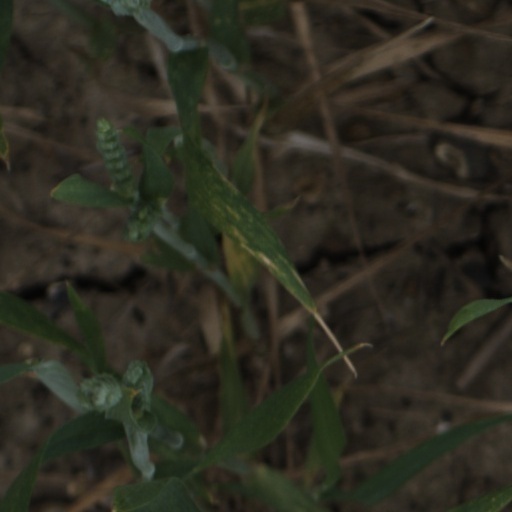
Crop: wheat